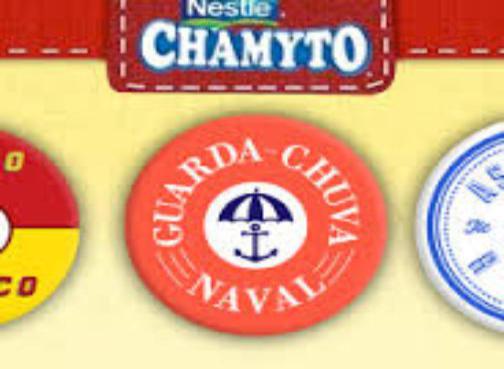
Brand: chamyto
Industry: Food